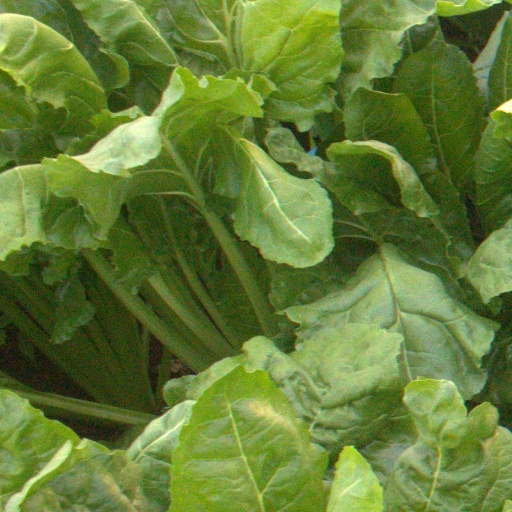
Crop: sugar beet